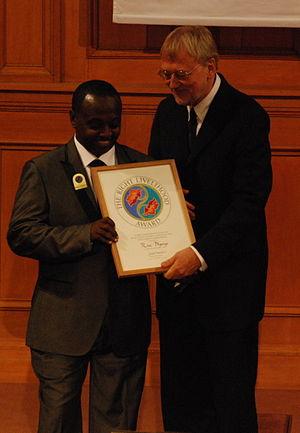
René Ngongo, né en octobre 1961 à Goma, au Congo-Léopoldville, est un biologiste, écologiste et militant politique congolais. Il est connu pour son combat pour la protection de la forêt congolaise et son activité au sein de l'Organisation Concertée des Écologistes et Amis de la Nature. Il est récipiendaire du prix Nobel alternatif en 2009.